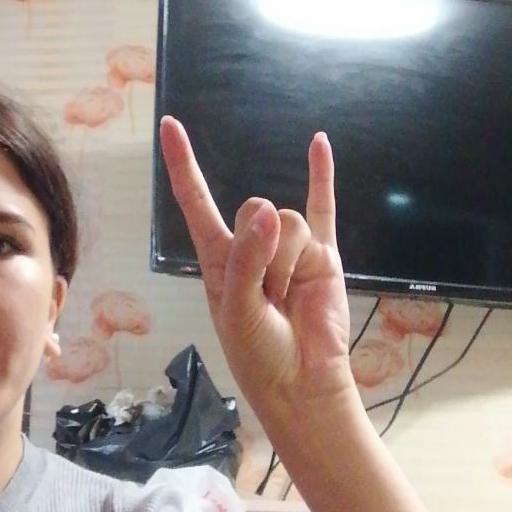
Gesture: rock